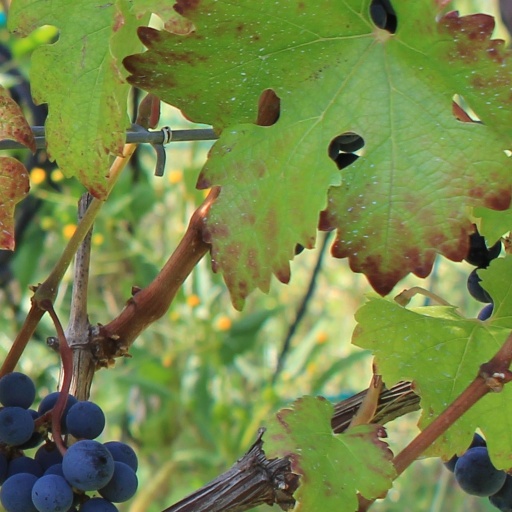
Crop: grape